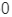
Number: 0